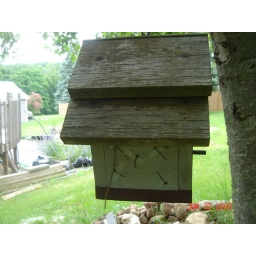
A bird nest in the bird house